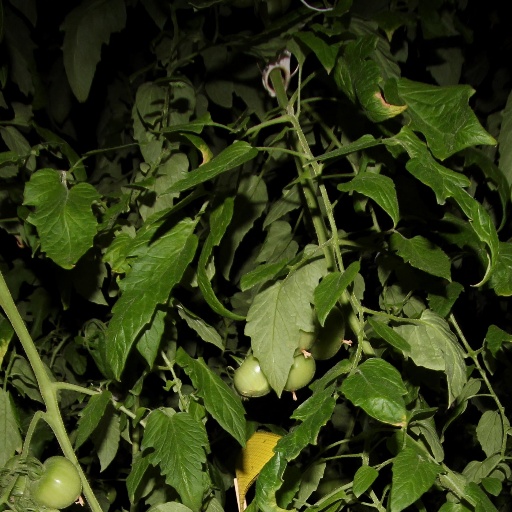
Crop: tomato